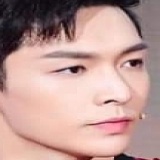
diễn viên Chu Nhất Long